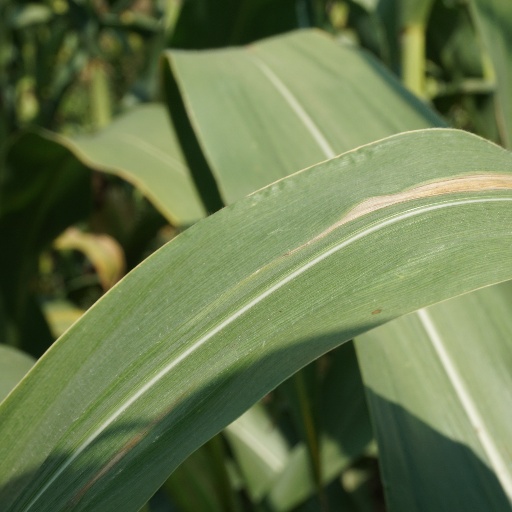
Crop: maize; corn